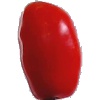
Label: Tomato 2